Hard Luck Hero

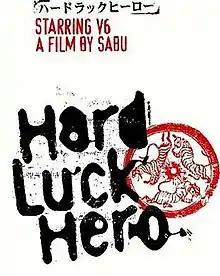

is a 2003 Japanese film written and directed by Japanese film director Sabu to showcase the Japanese boy band V6. The film involves usual Sabu elements such as high-speed car chases and yakuza.